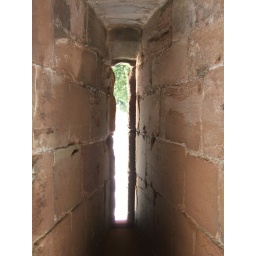
arrowslit window last used in the english civil war all others in the building have been remodelled in the following centuries